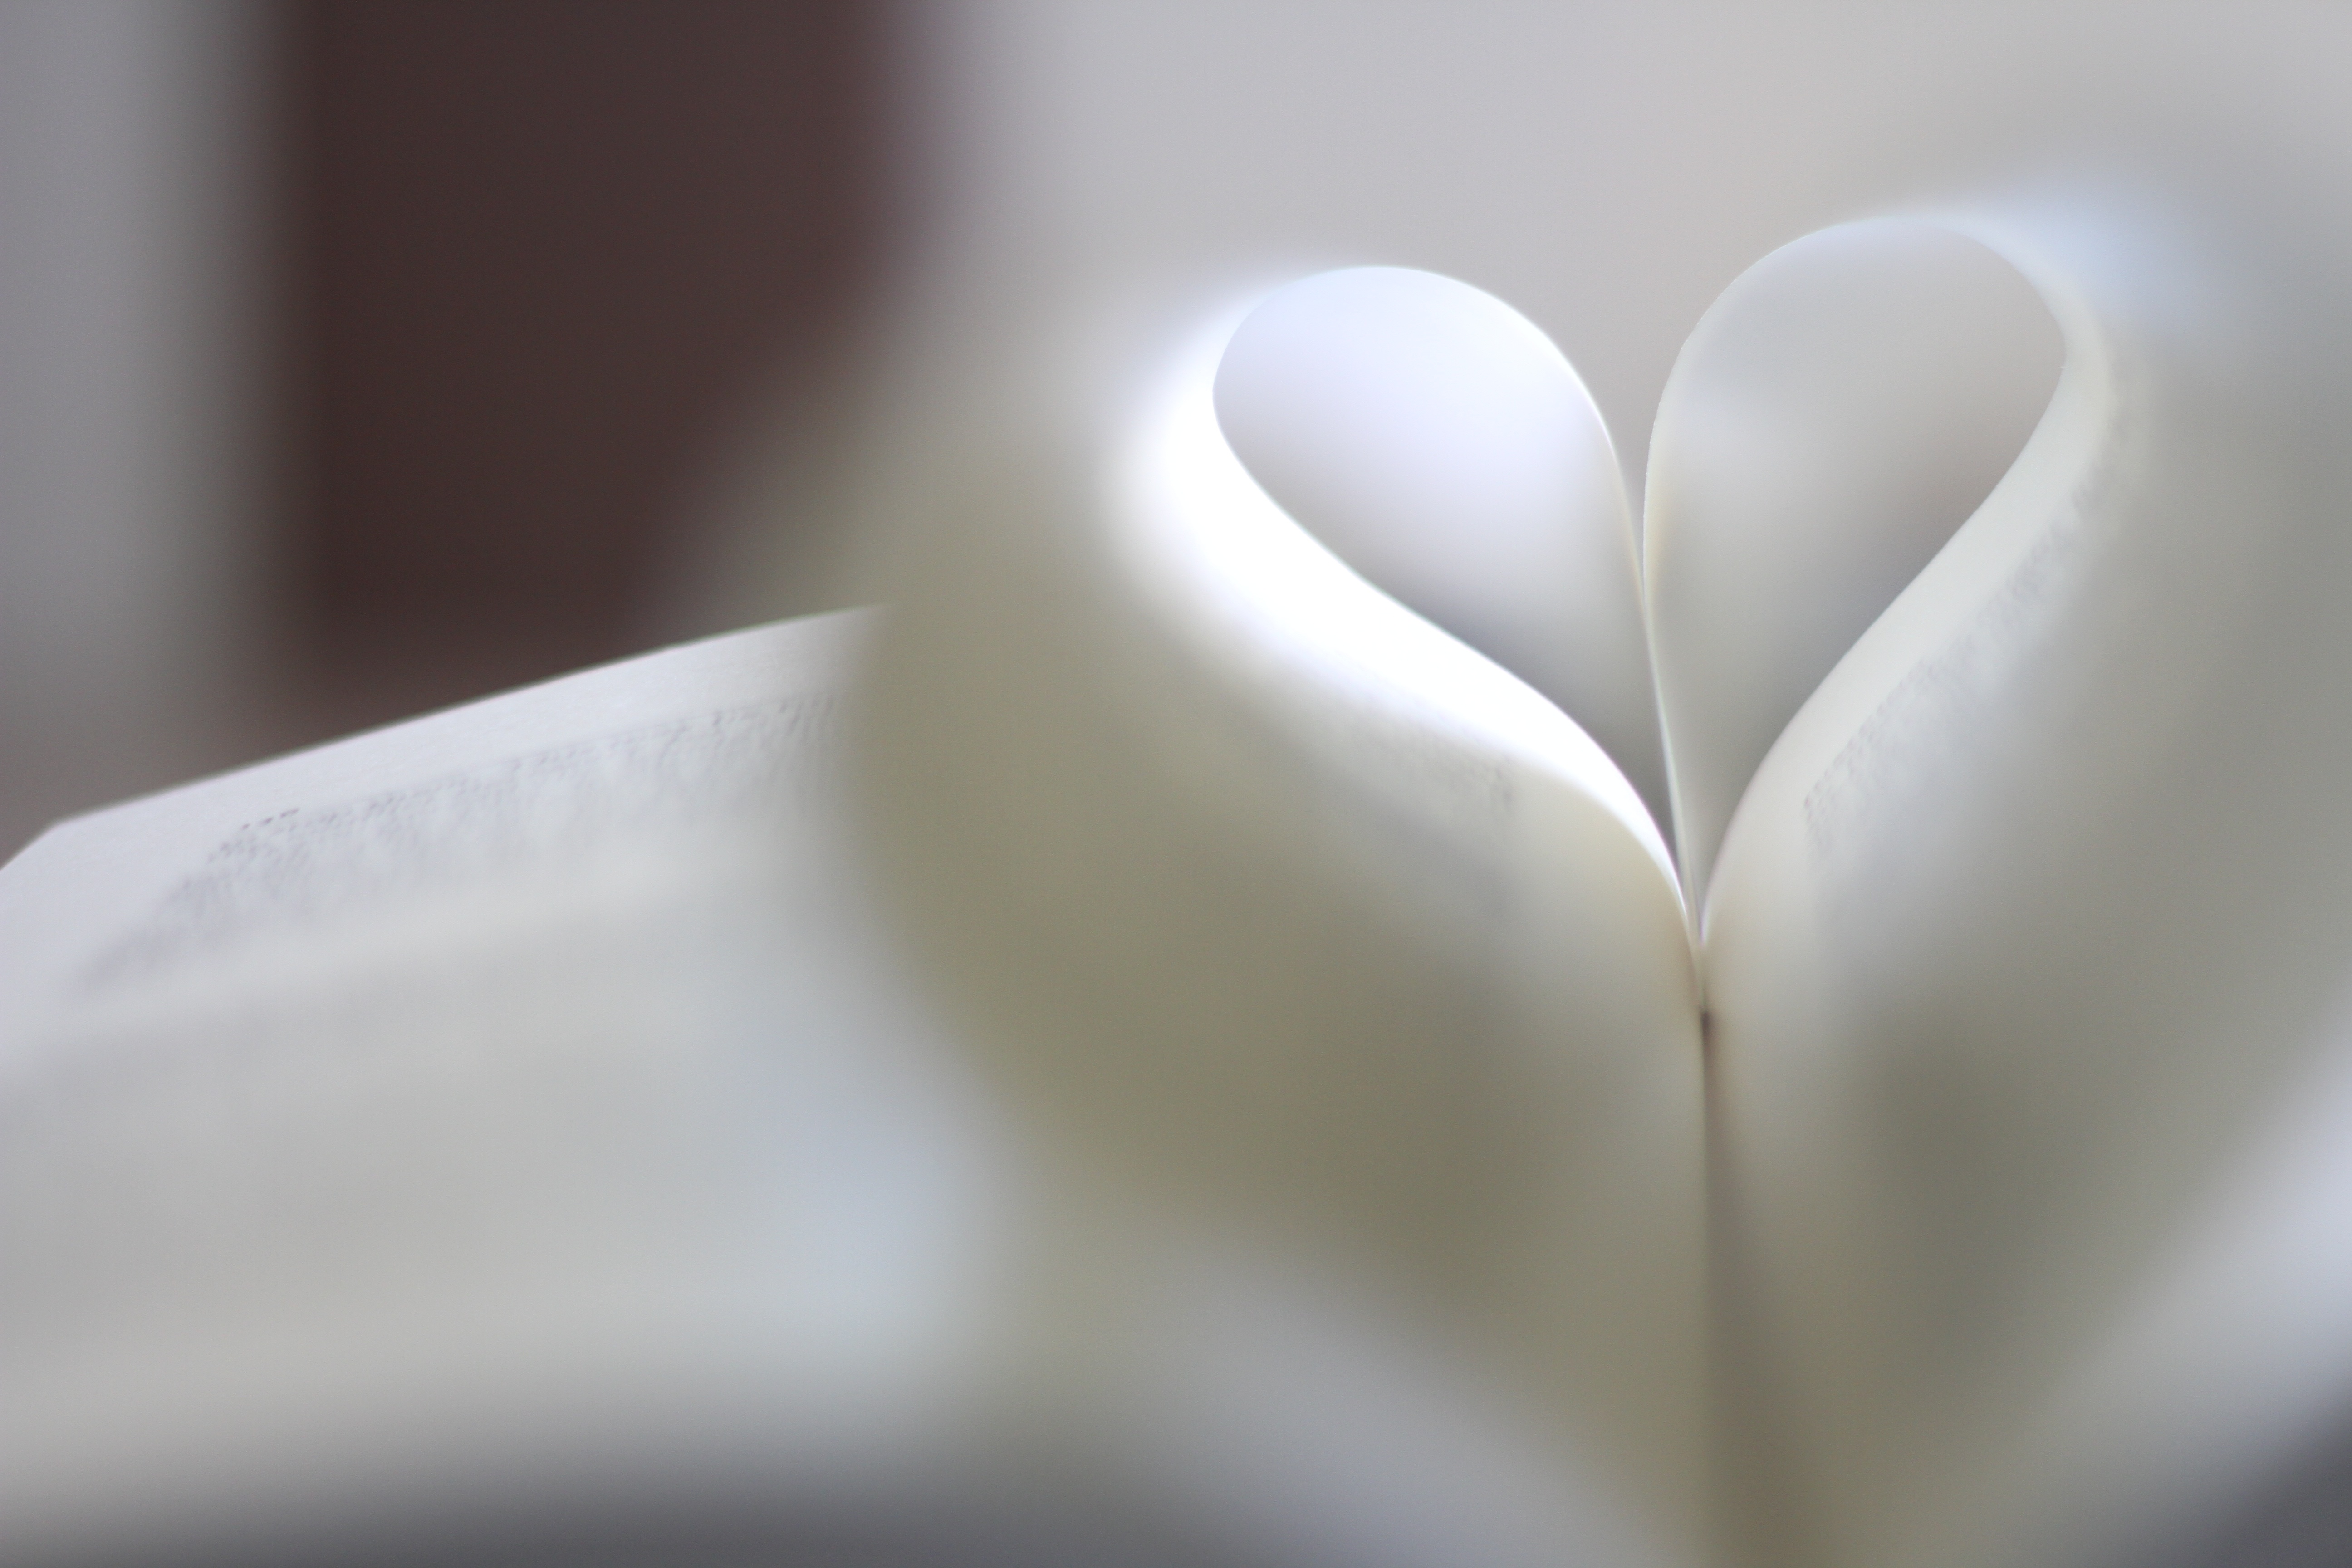
hand, white, photography, flower, petal, love, heart, lighting, close up, human body, eye, skin, organ, tooth, macro photography